British Pakistanis

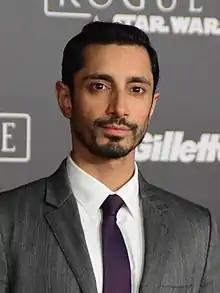
Riz Ahmed is a British Pakistani actor and rapper of Muhajir origin

Zidane Iqbal made his first-team debut for Manchester United on 8 December 2021 as an 89th-minute substitute in a Champions League match against Young Boys. Thus, he became the first British-born South Asian to play for the senior club, and the first ever British South Asian to play in the Champions League.